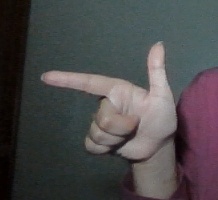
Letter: yaa